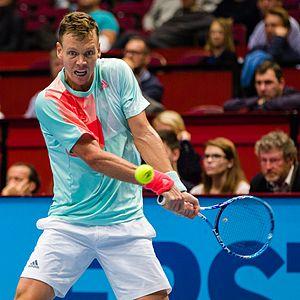
Tomáš Berdych, né le 17 septembre 1985 à Valašské Meziříčí, est un joueur de tennis tchèque, professionnel entre 2002 et 2019.